La sbandata

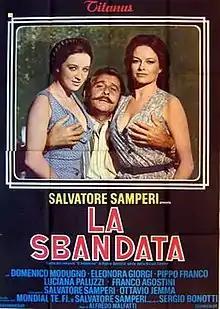

La sbandata is a 1974 commedia sexy all'italiana film directed by Alfredo Malfatti (supervised by Salvatore Samperi). According to several sources the film was actually directed by Samperi but signed by his assistant director for contract issues.